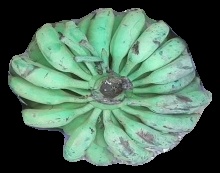
Variety: elakki-bale
Grade: grade3